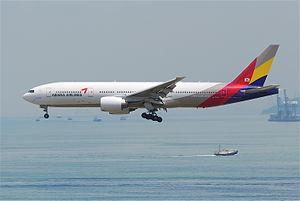
Le vol Asiana Airlines 214 était un vol de la compagnie aérienne sud-coréenne Asiana Airlines parti de l'aéroport international d'Incheon, qui s'est écrasé lors de son atterrissage à l'aéroport international de San Francisco le 6 juillet 2013. Il s'agit du premier accident mortel impliquant un Boeing 777.